Kodaikanal Lake

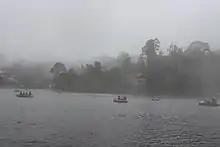
Mist covering the boating in Kodaikanal Lake

The Lake has moderate to dense growth of macrophytes of all types. The littoral zone of the lake is reported to be rich in periphytic biota associated with macrophytes. Diatoms, protozoans and rotifers which are also associated with macrophytes are found in the lake. Many aquatic insect larvae and adults, molluscs, cladocerans and the fish Danio aequipinnatus, Rasbora, one spot barb, daniconius and Gambusia affinis are reported. Rainbow trout and common carp are the main fish found in the lake. The fish yield as per records was 5.3 kg/ha/year. Recently two new species of diatom was found in this lake.